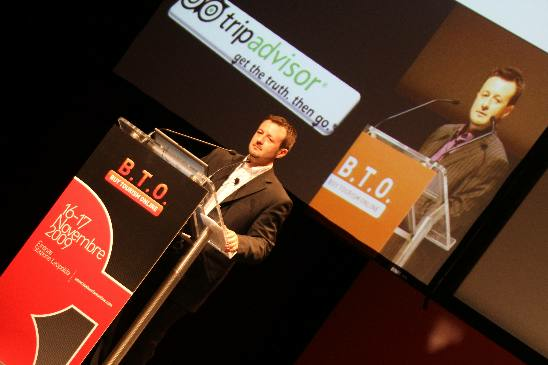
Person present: Yes